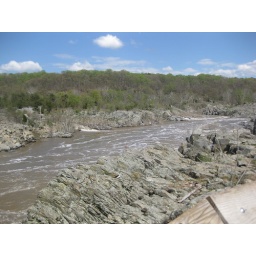
I like how this picture was taken how the trees, water and the sky is showing in the picture